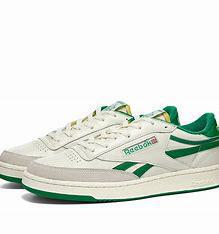
Brand: Reebok
Model: Club C Revenge